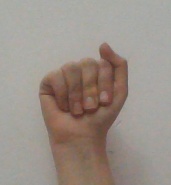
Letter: saad